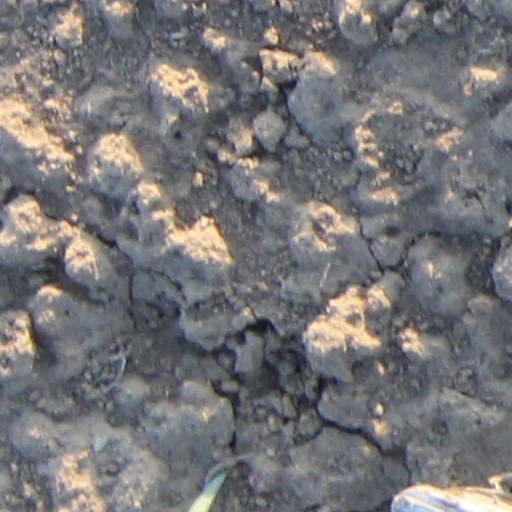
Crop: wheat